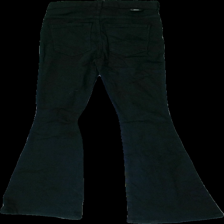
View: back
Type: Jeans
Category: Ladies
Brand: Not in the list
Brand text on label: DRDENIM
Colors: Black
Material: 86% Cotton 14% Cont?
Cut: None
Season: All
Price range: 50-100
Recommended usage: Reuse
Description: Black flared pants with holes by the knee
Comment: washed out, damaged elastane